MS Rahal

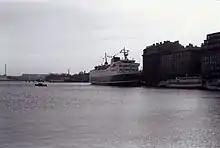
"Diana" on her maiden voyage at Stockholm in 1972

"Diana" was the fourth in a series of six near-identical sisters built between 1970 and 1974 for Rederi Ab Sally and Rederi AB Slite for use in Viking Line traffic (three further ships were built by the shipyard for Transbordadores, Mexico). These so-called Papenburg Sisters were highly influential in defining ferry traffic between Finland and Sweden. Although often officially listed as fully owned by Rederi AB Slite, "Diana" was actually owned jointly by Rederi Ab Volo, Rederi AB Slite, Simsonship Ab, Ivar Sund Lidingö and Ab Nils Thorwaldsson Saltsjöbaden.